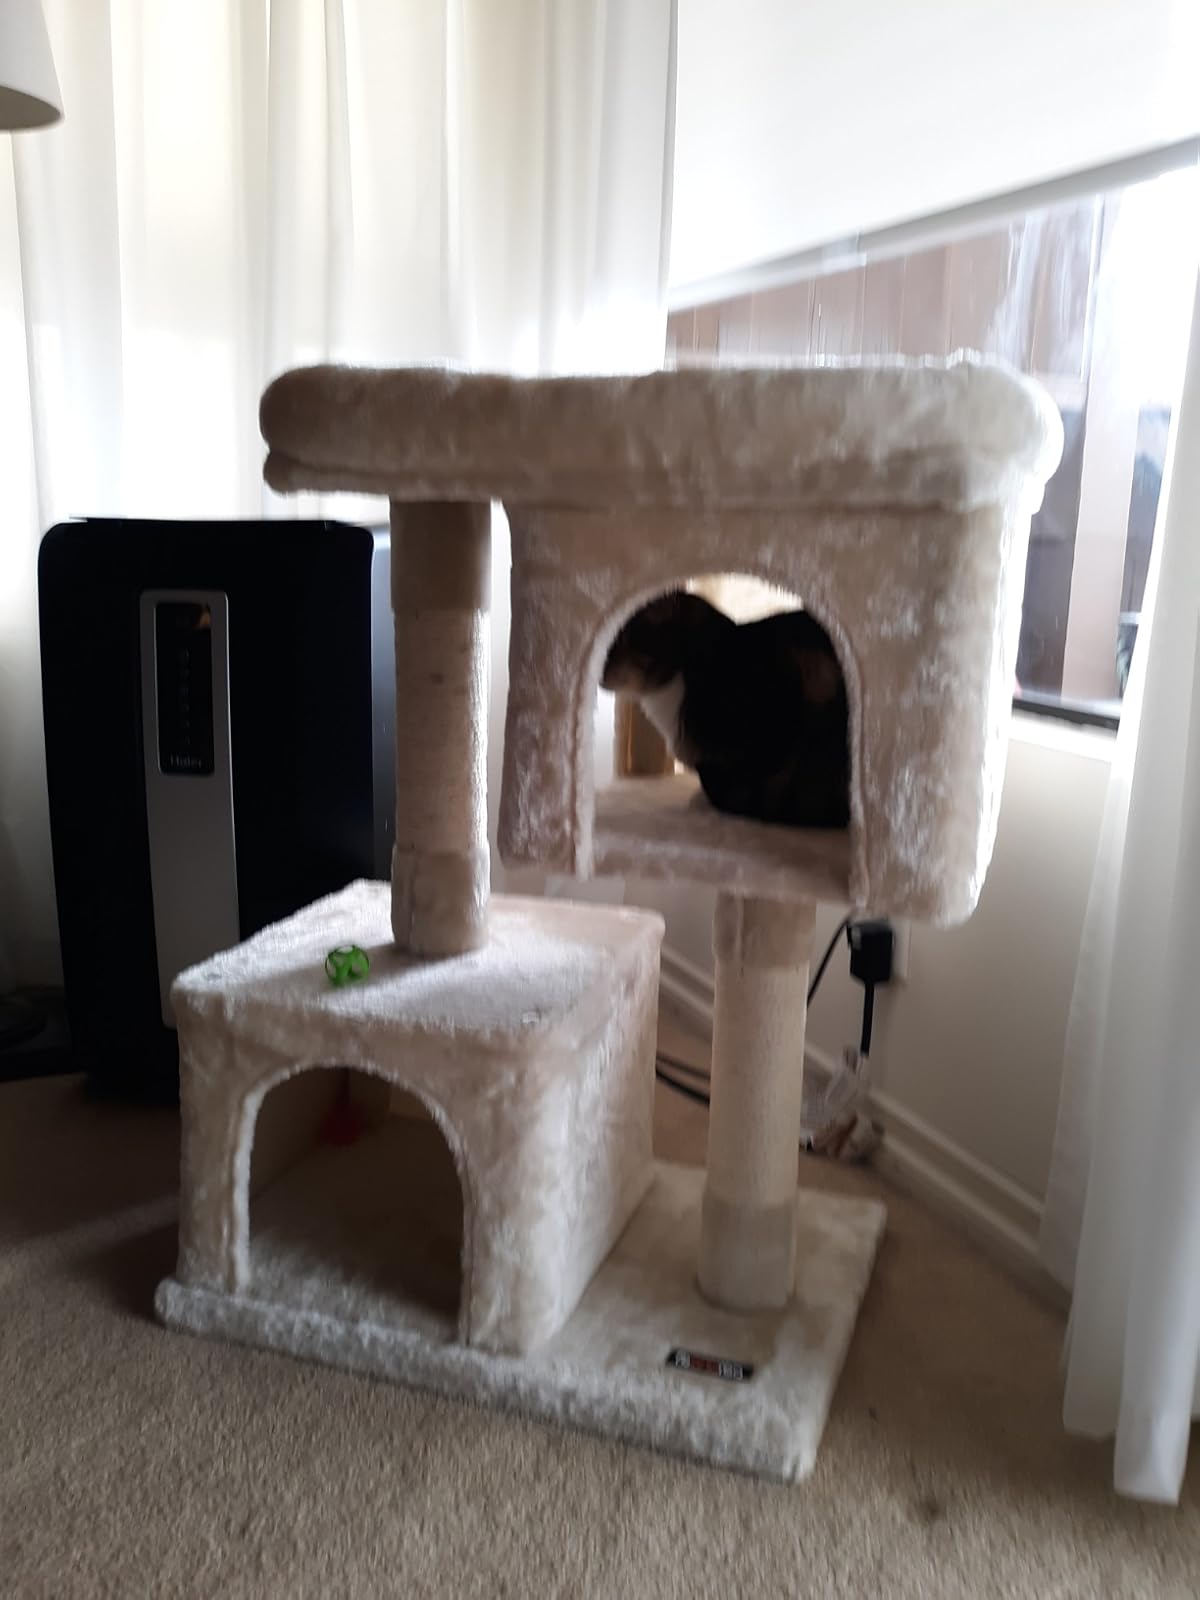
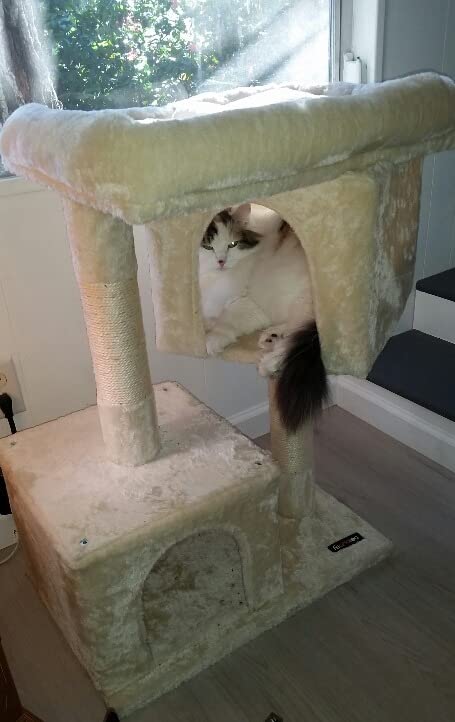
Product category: items_cat tree
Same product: yes